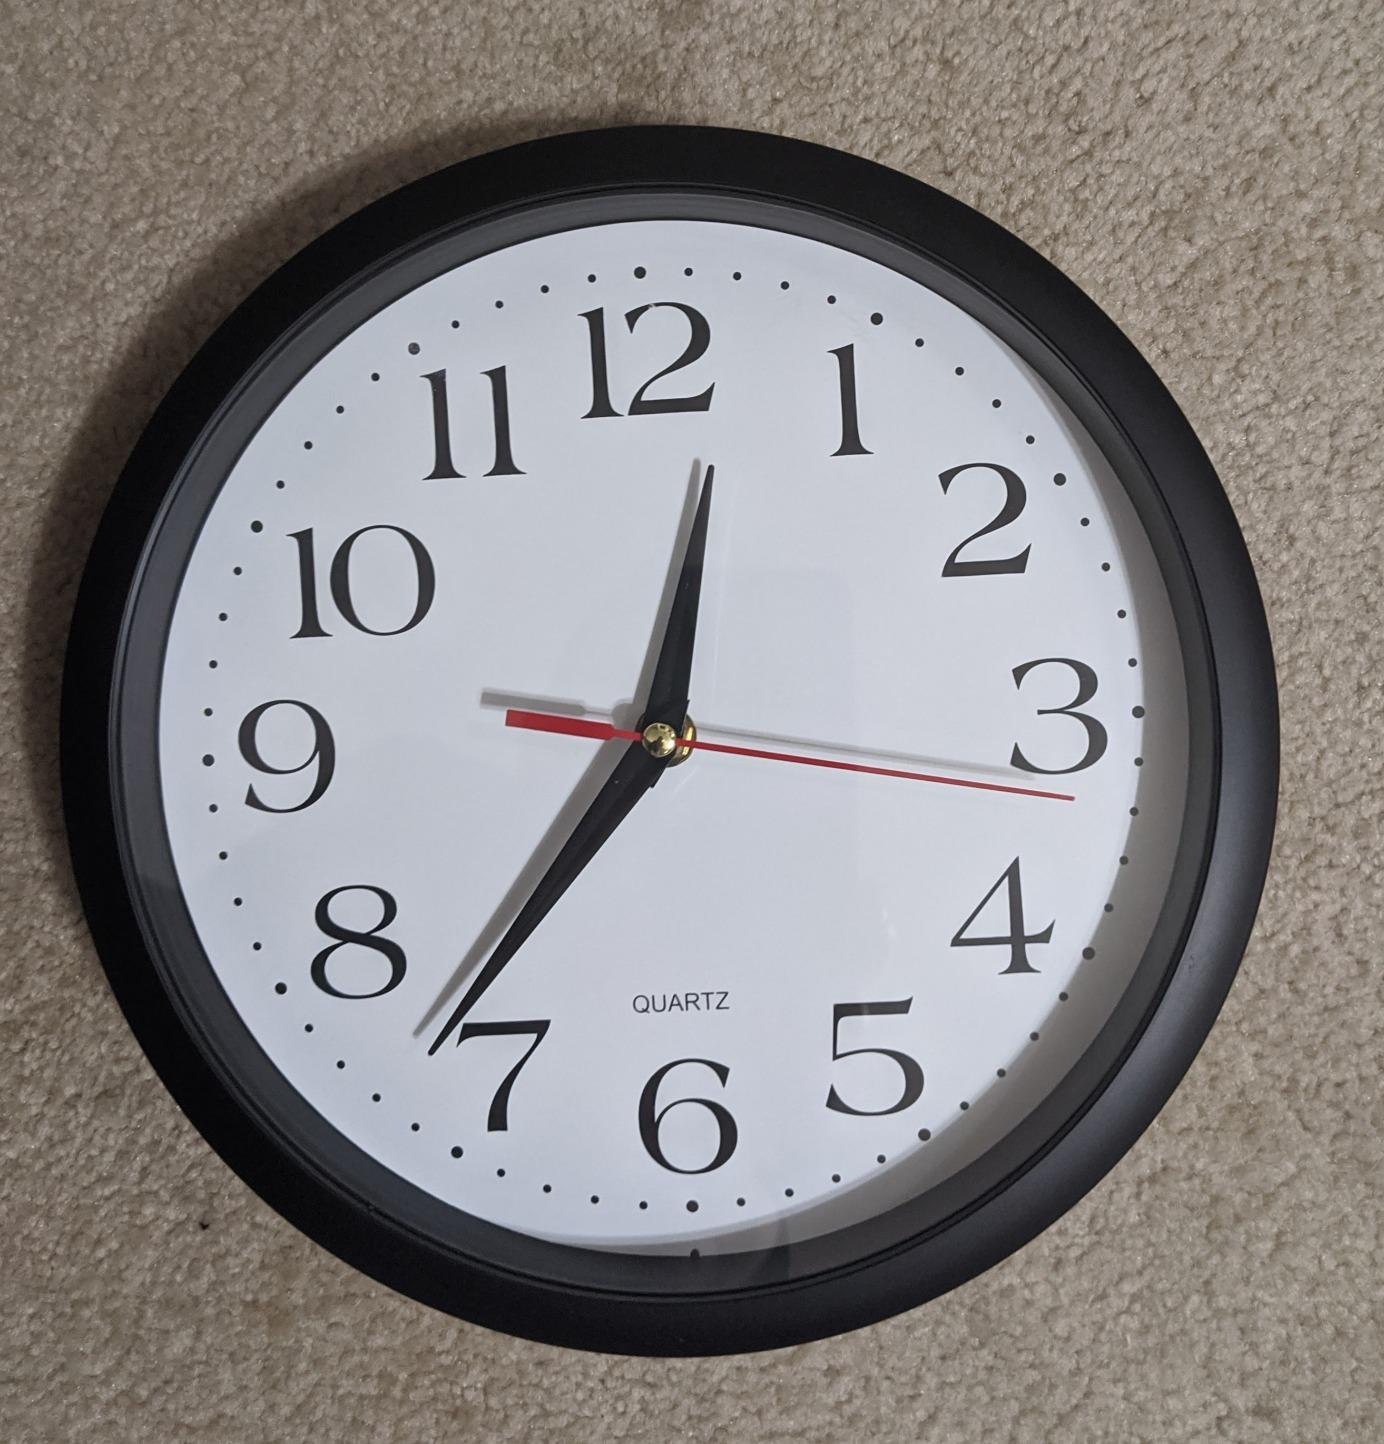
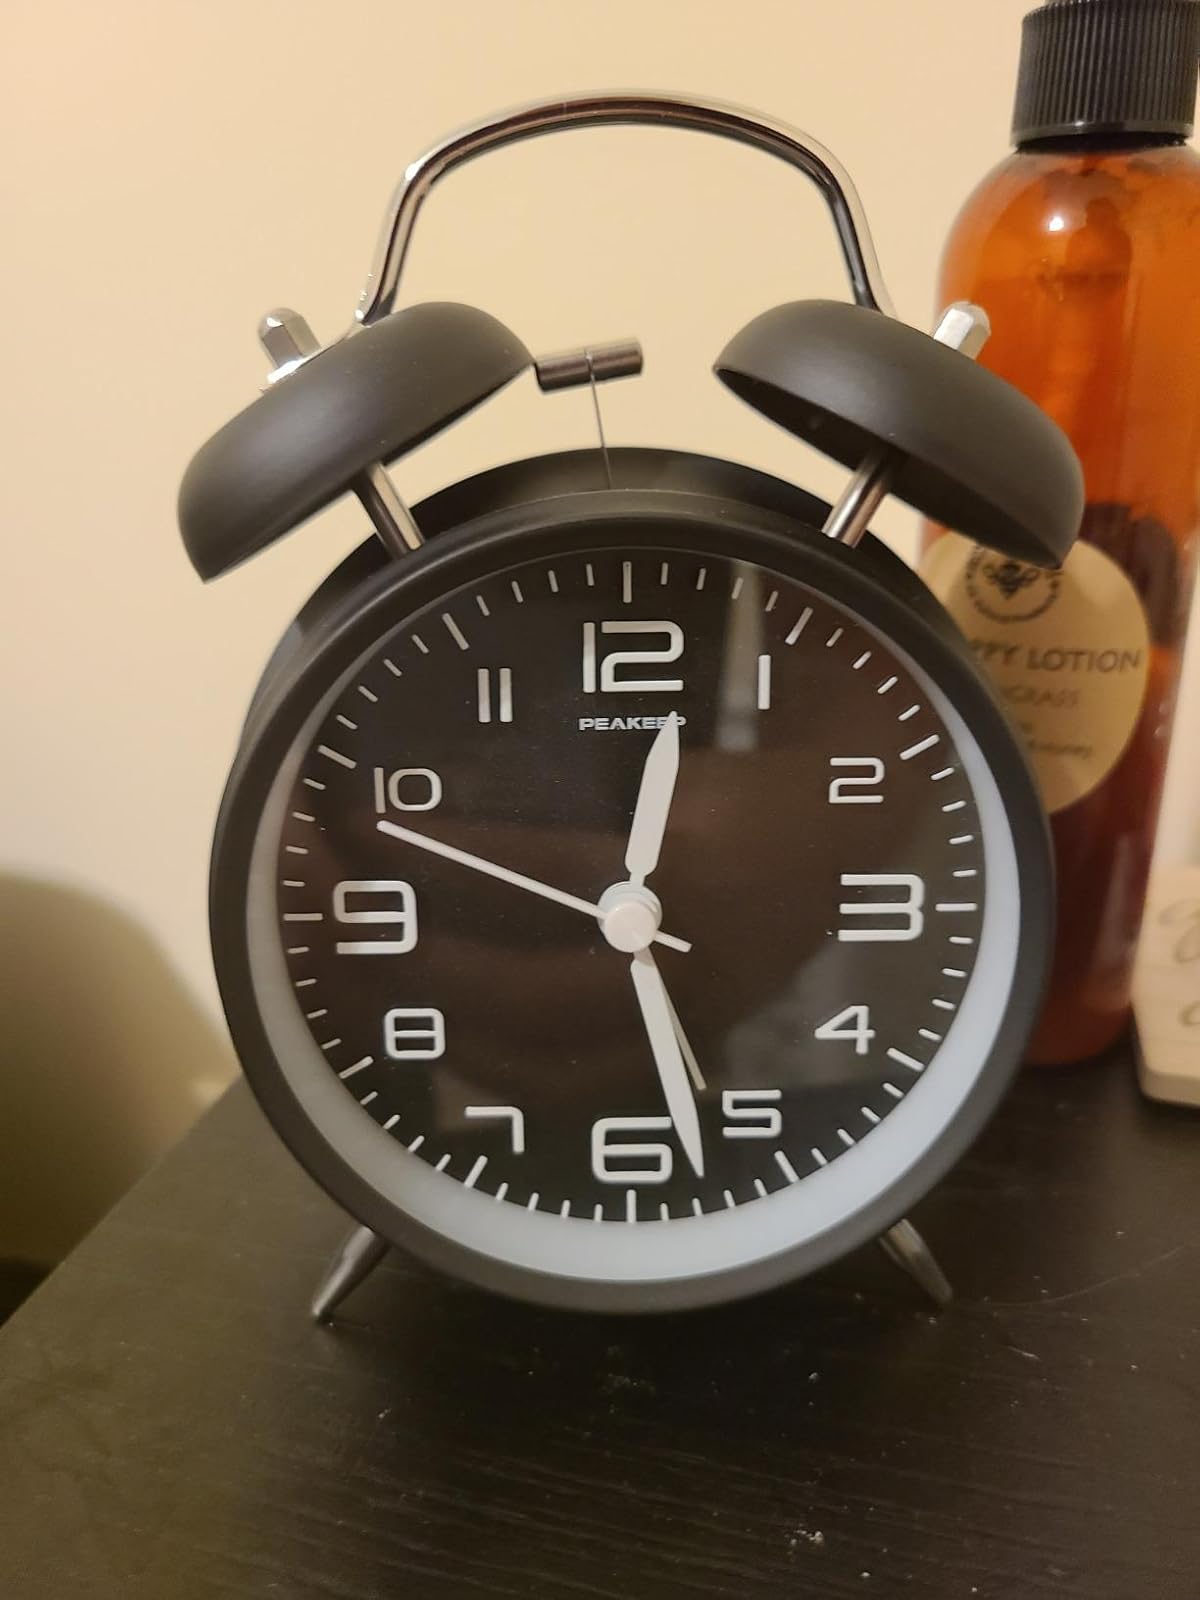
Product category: clock
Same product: no